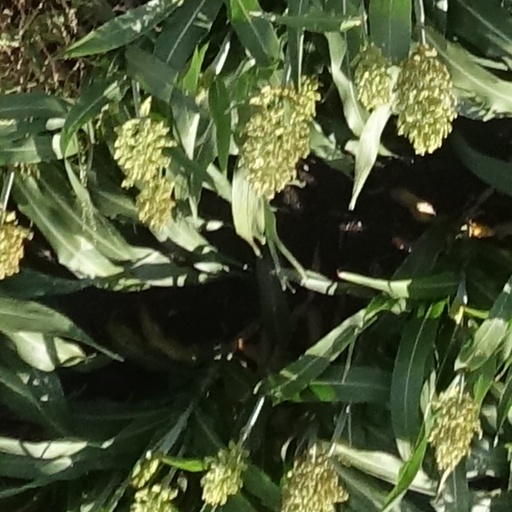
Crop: sorghum